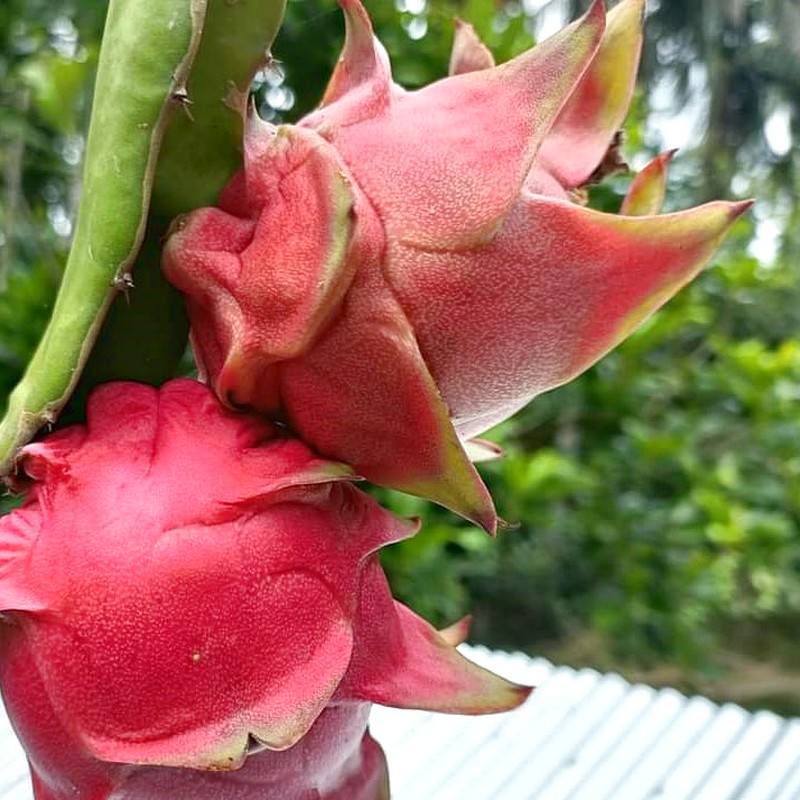
Label: Fresh Dragon Fruit